Regent's Park

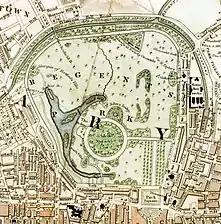
Regent's Park "c."1833

In the Middle Ages the land was part of the manor of Tyburn, acquired by Barking Abbey. The 1530s Dissolution of the Monasteries meant Henry VIII appropriated it, under that statutory forfeiture with minor compensation scheme. It has been state property since. It was set aside as a hunting and forestry park, Marylebone Park, from that Dissolution until 1649 after which it was let as small-holdings for hay and dairy produce.